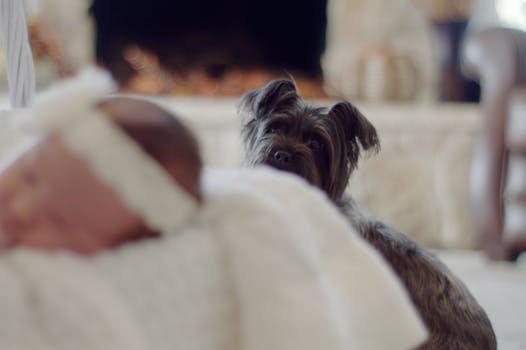
Label: No Watermark